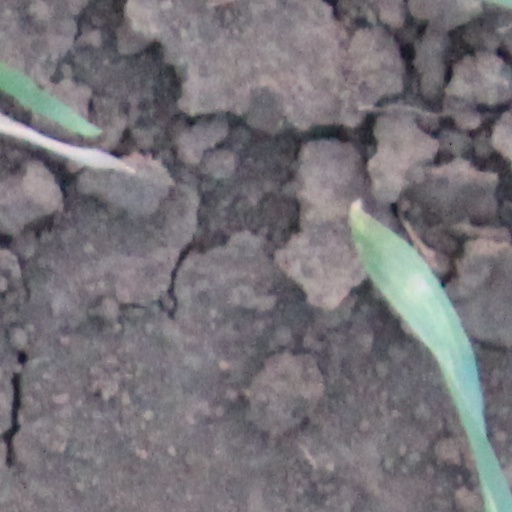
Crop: wheat